Saint Joseph University of Beirut

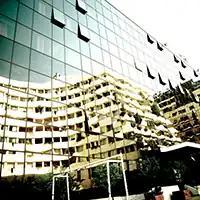
Façade of the Humanities Campus.

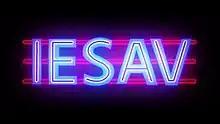
Logo of USJ's Institute of Theatre, Audiovisual, and Cinema Studies (IESAV). Nadine Labaki, a distinguished alumna of IESAV, shines as a prominent figure in the realm of artistic achievements.

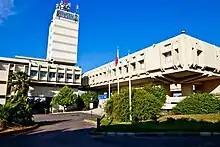
The Sciences and Technology Campus (ESIB).

The Social Sciences Campus (commonly known as "Huvelin" after its founder Paul-Louis Huvelin) is known for its competitive bachelor programs that prepare students to pursue advanced master's degrees in top business and law schools in France, Germany, Italy, the Netherlands, Spain, other Member States of the European Union, the United Kingdom, the United States, Australia, and Canada.